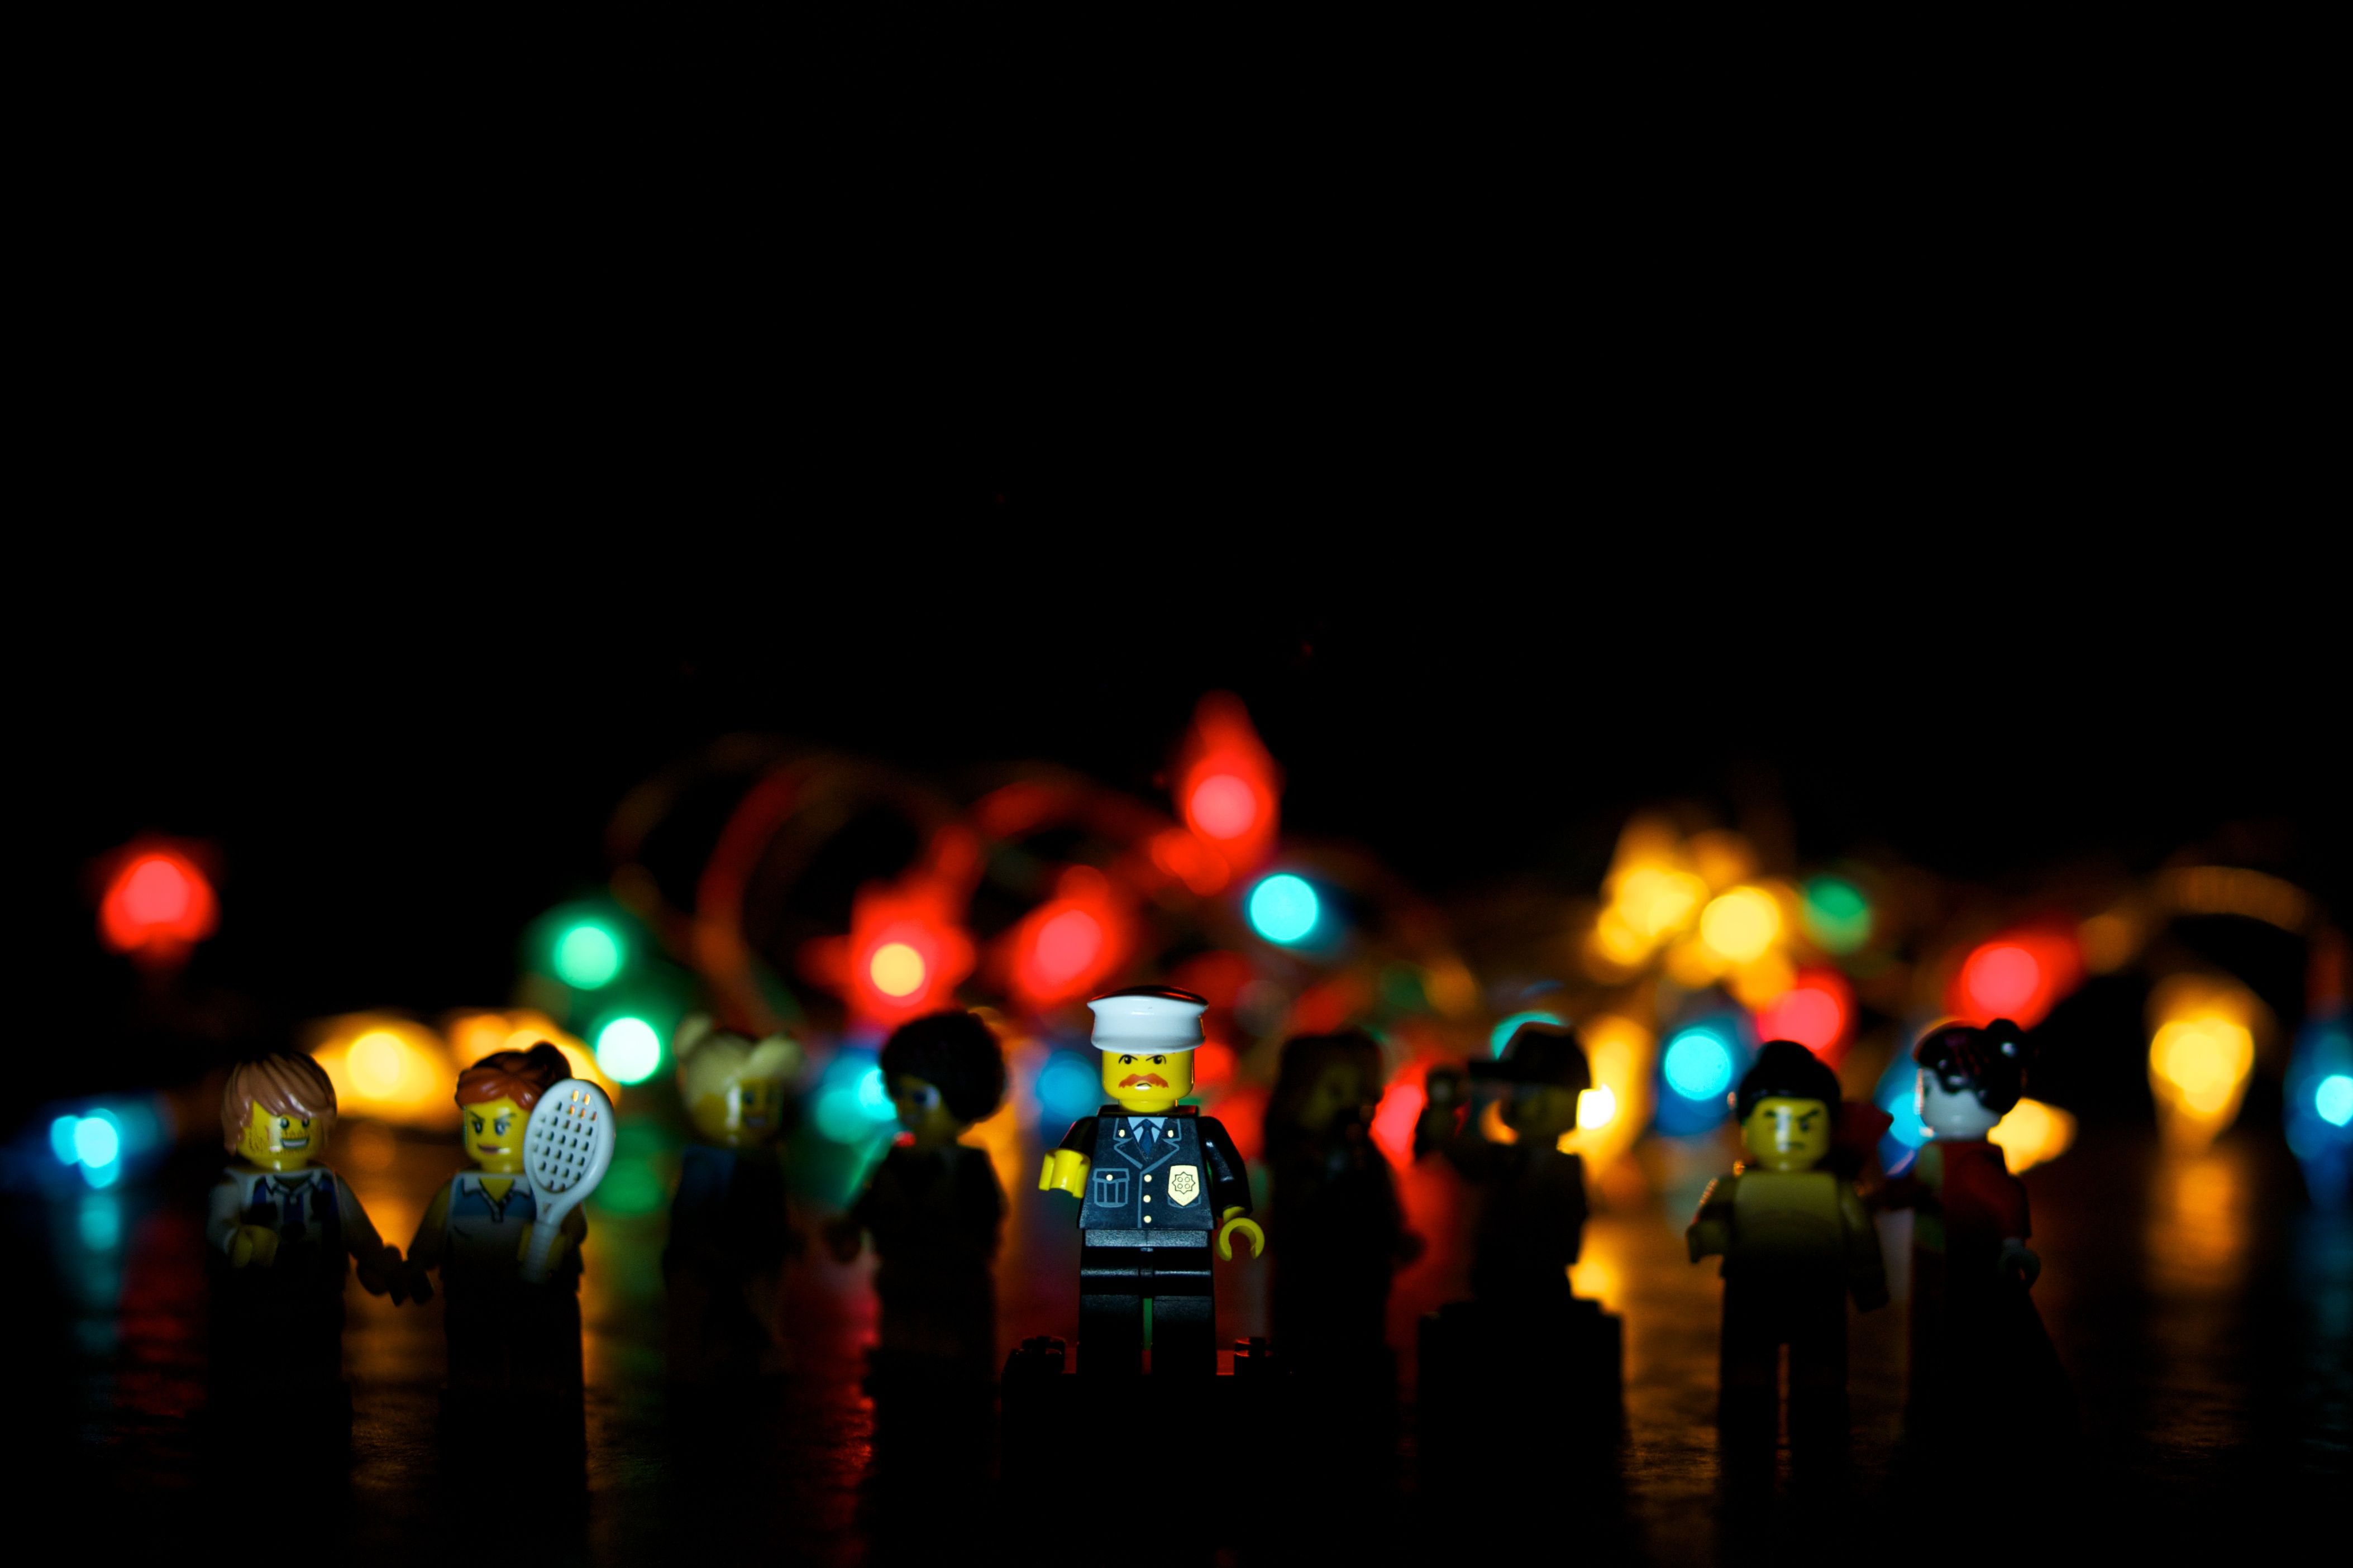
light, bokeh, night, evening, color, darkness, club, lighting, christmas decoration, colors, lego, sony, messing, a700, fiveoh, season3, christmas lights